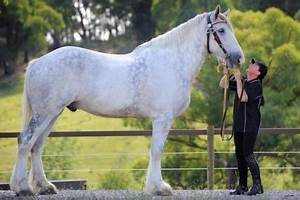
Label: horse